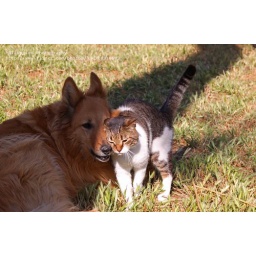
If a cat and a dog can become friends, hopefully other parties can do so as well in Palestine.